Nagato-Awano Station

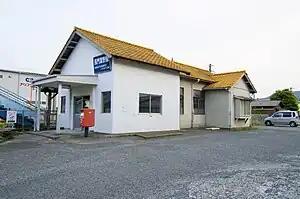
Nagato-Awano Station, May 2012

is a railway station on the Sanin Main Line located in the Hōhoku area of the city of Shimonoseki, Yamaguchi Prefecture, Japan. It is operated by the West Japan Railway Company (JR West).